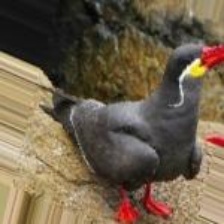
Species: INCA TERN
Scientific name: LAROSTERNA INCA